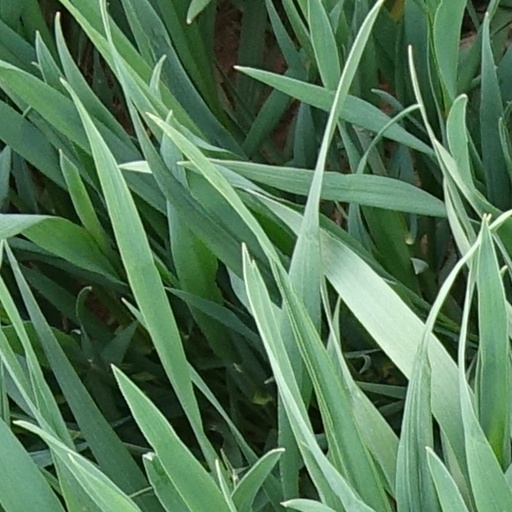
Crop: wheat